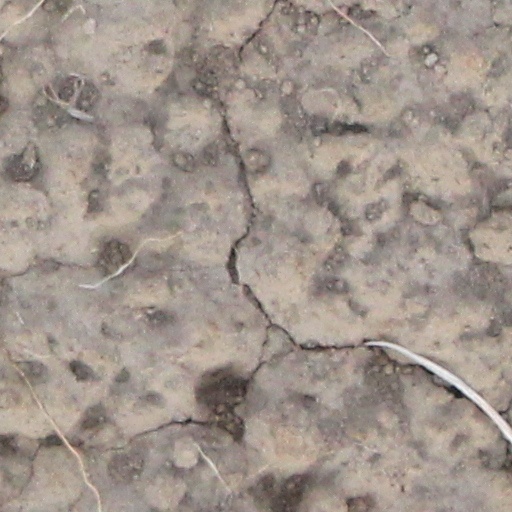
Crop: wheat